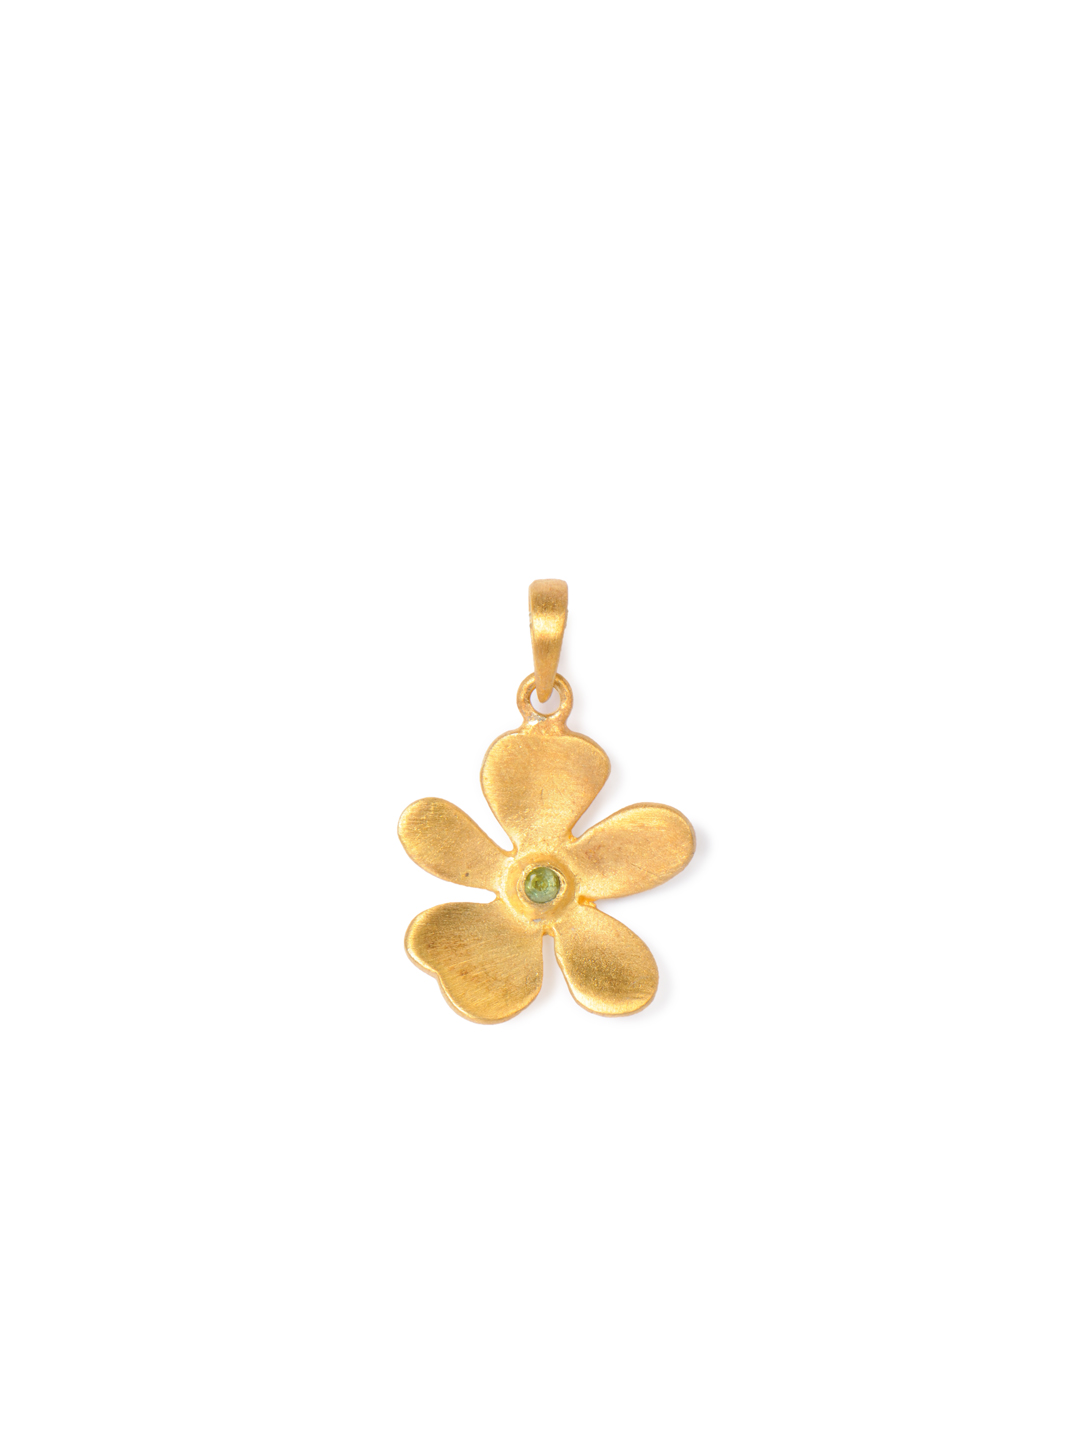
Fabindia Women Ananya Gold Pendant
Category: Accessories / Jewellery / Pendant
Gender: Women
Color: Gold
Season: Winter 2016
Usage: Ethnic